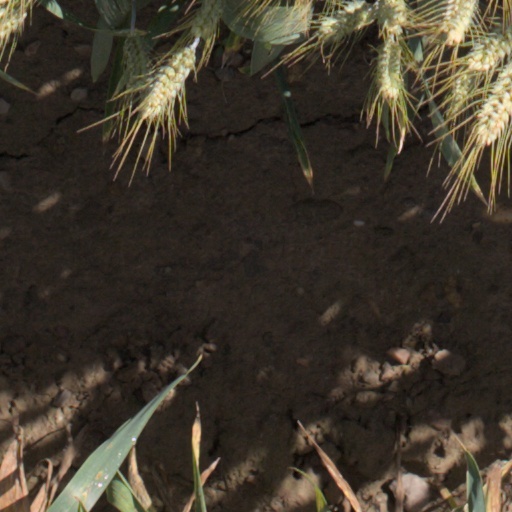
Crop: wheat